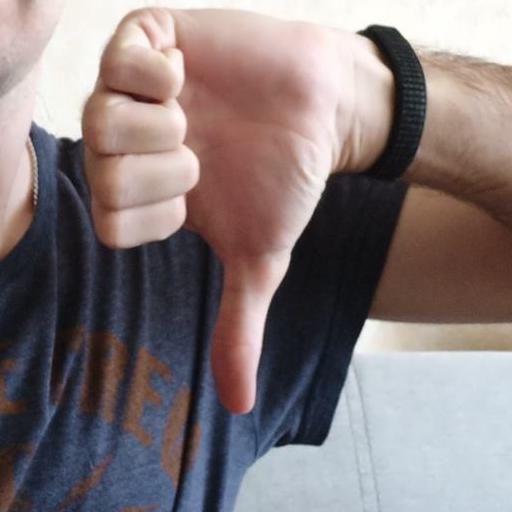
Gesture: dislike